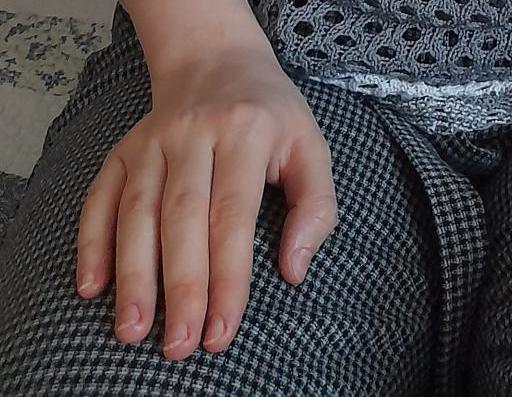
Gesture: no_gesture